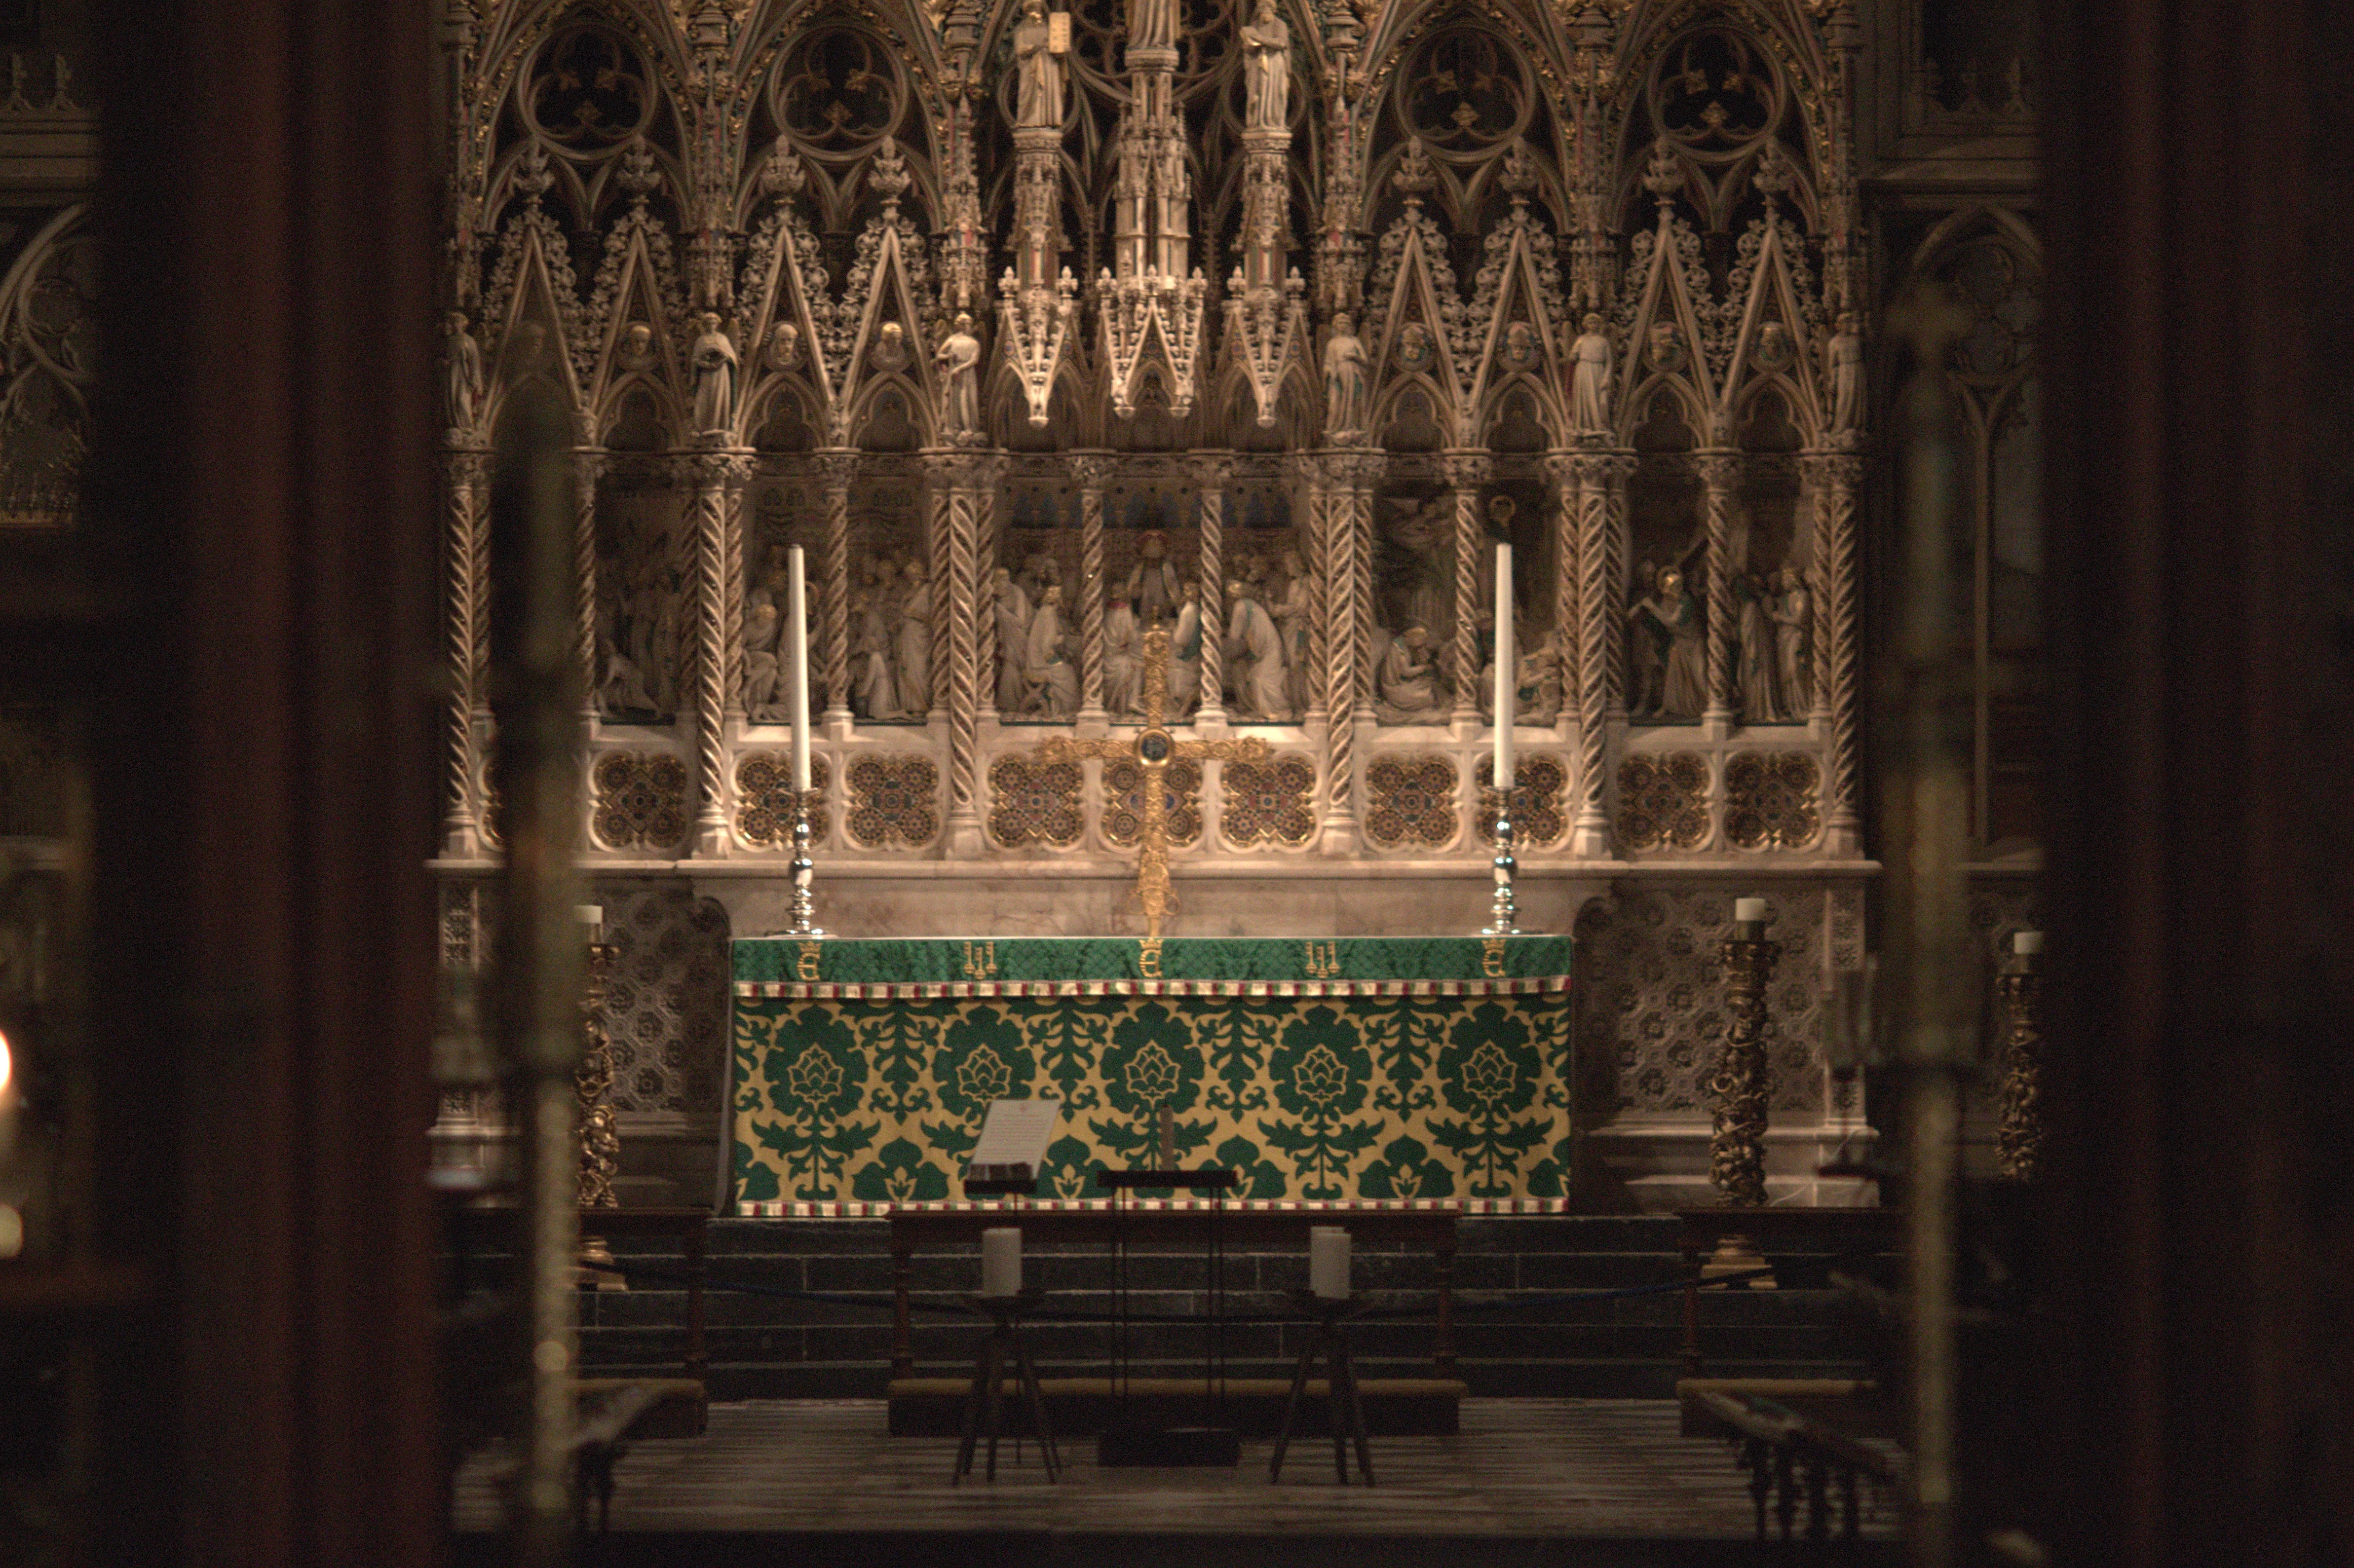
light, night, building, palace, cathedral, lighting, place of worship, interior design